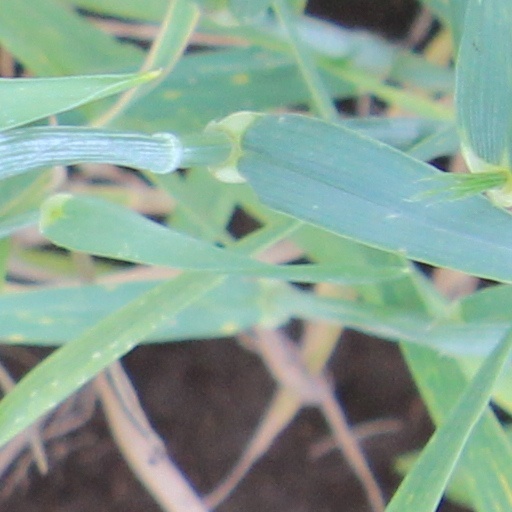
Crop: wheat